Kate Chaney

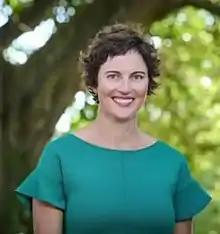
Kate Chaney in 2022

Katherine Ella Chaney (born 21 January 1975) is an Australian independent politician, who was elected to the Australian House of Representatives at the 2022 Australian federal election, succeeding Liberal Party MP Celia Hammond in the division of Curtin.